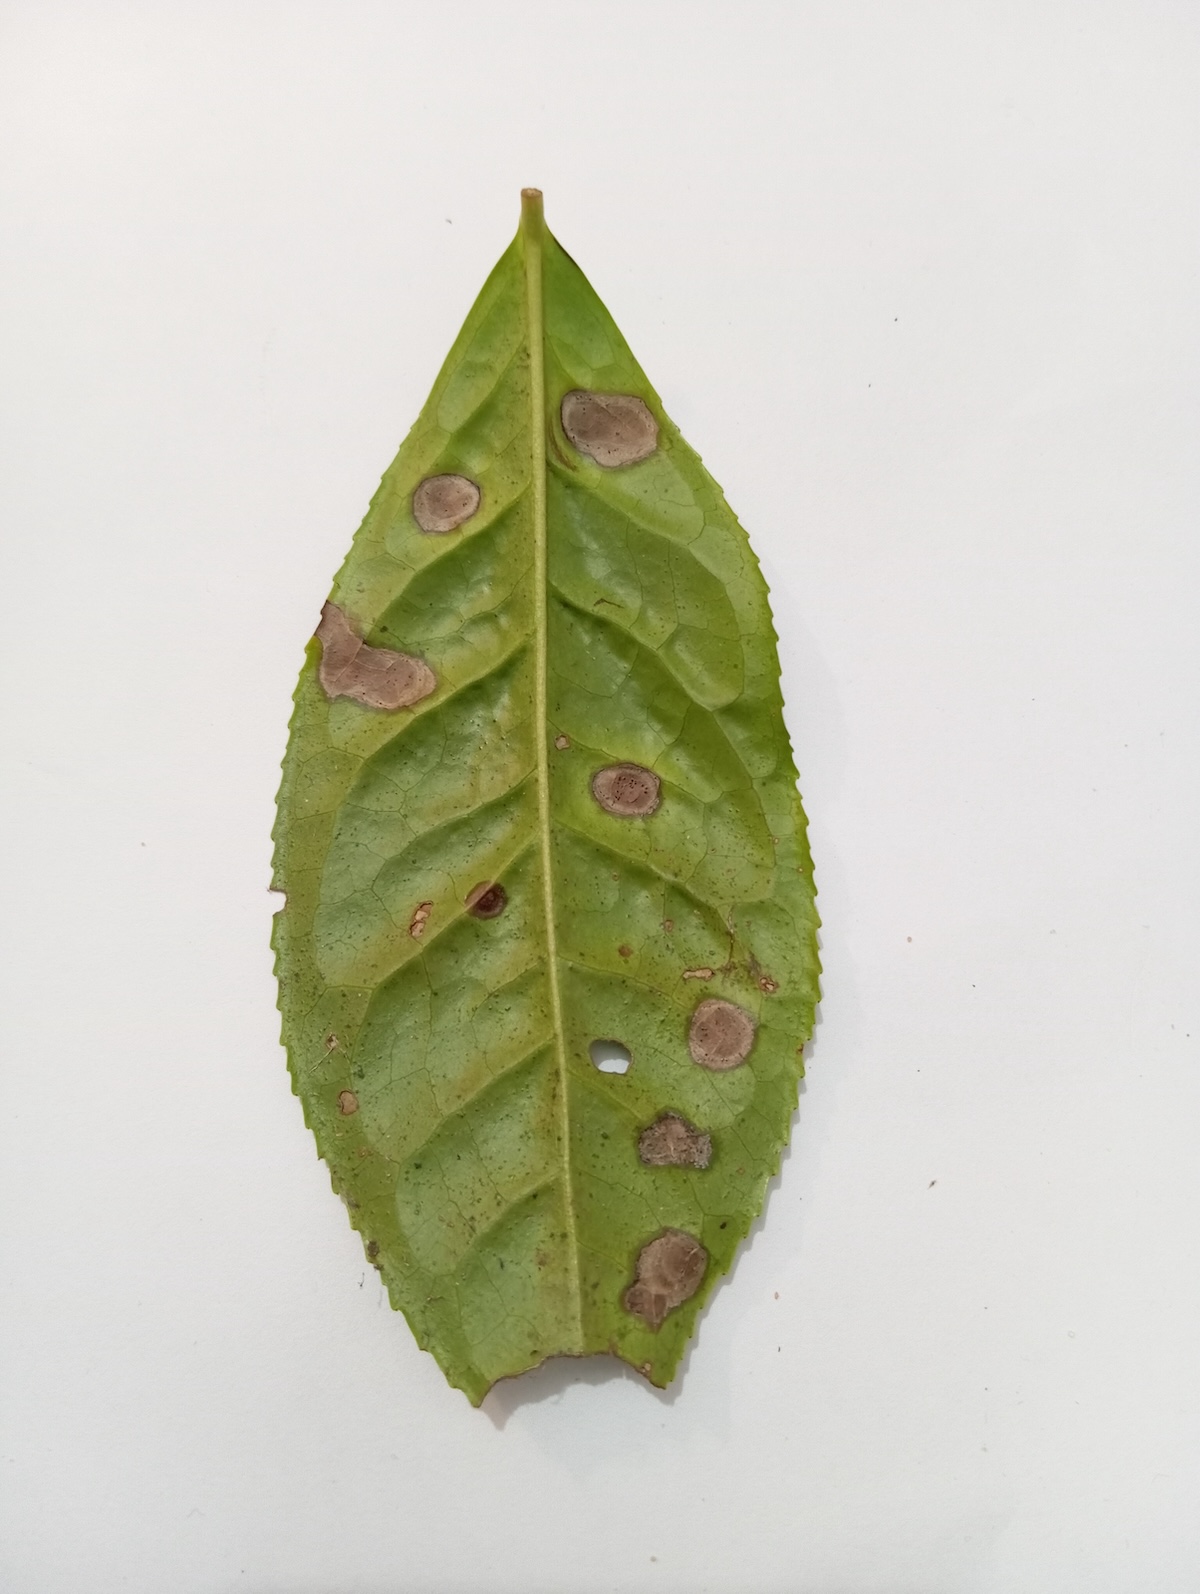
Label: Gray Blight